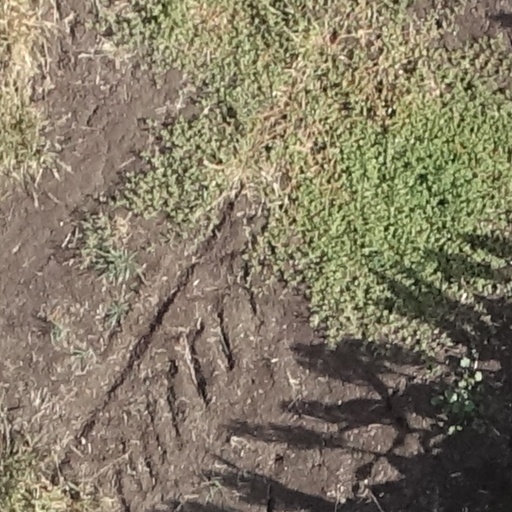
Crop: sorghum